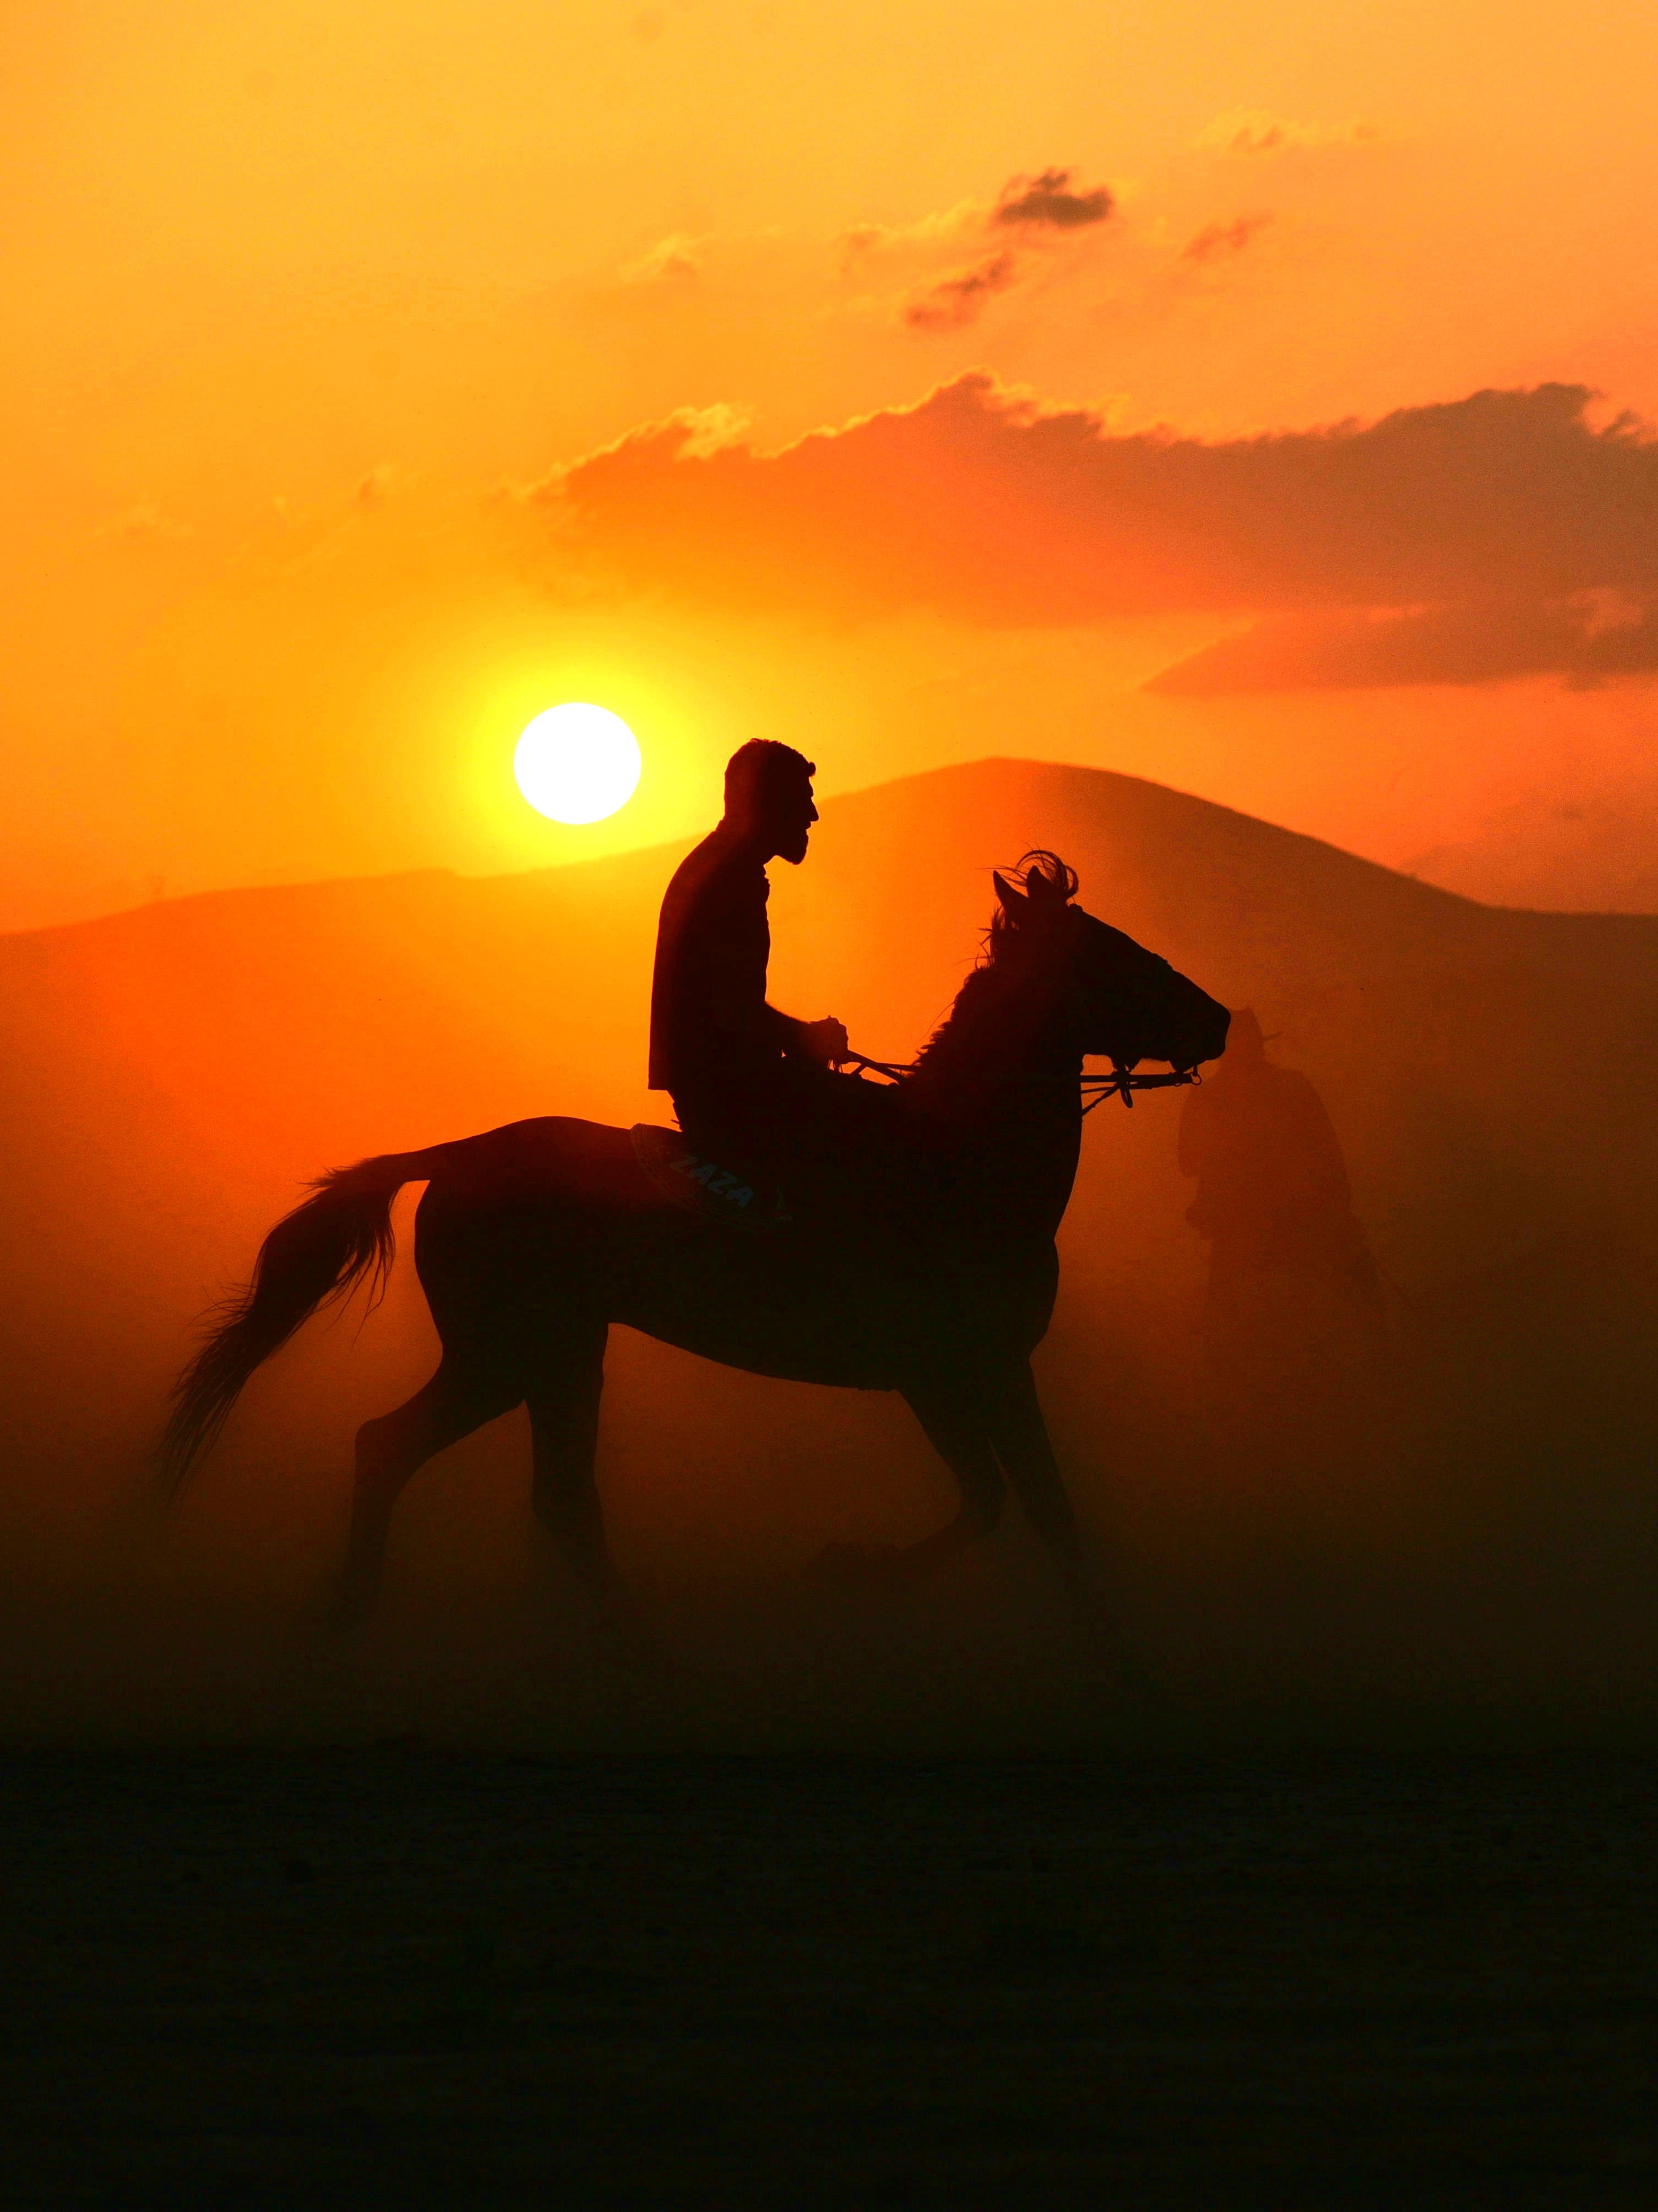
natural, sky, cloud, ecoregion, People in nature, working animal, mammal, dusk, sunlight, happy, horse tack, equestrianism, travel, sunrise, sunset, afterglow, horse supplies, horizon, heat, grassland, landscape, rein, tree, pack animal, recreation, aeolian landform, sun, fun, bridle, hill, sorrel, backlighting, red sky at morning, wilderness, sports, evening, stallion, steppe, saddle, stock photography, wildlife, shadow, animal sports, livestock, vacation, mare, jockey, desert, silhouette, tourism, wrangler